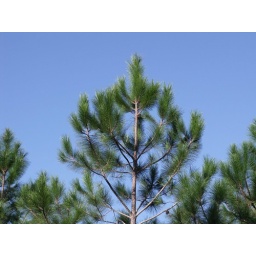
pine tree looking lovely against the blue sky